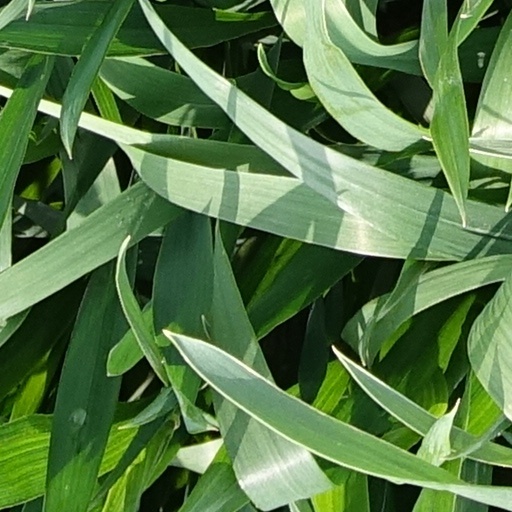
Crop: wheat